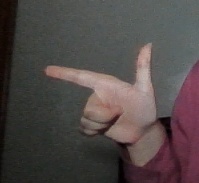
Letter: yaa